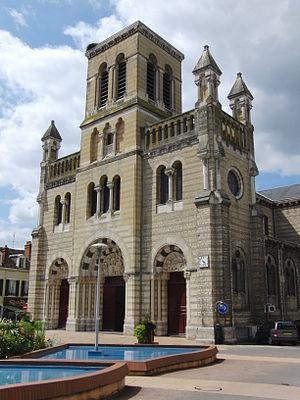
Eglise Notre-Dame de la Providence à Digoin, Saône-et-Loire, France
Digoin est une commune française située dans le département de Saône-et-Loire en région Bourgogne-Franche-Comté.